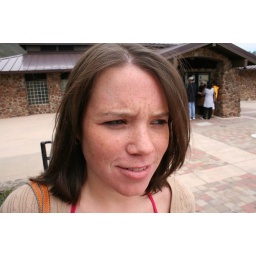
they ran out of paper towels in the bathroom